Yupian

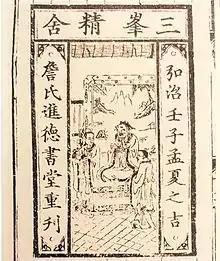
Ming dynasty 1492 reprint of the "Yupian"

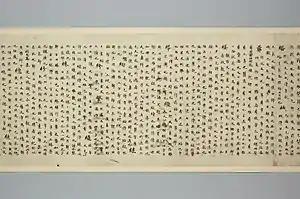
Vol. 27 of the "Yupian" in Ishiyama-dera, Ōtsu, Japan (facsimile)

The Yupian ("Jade Chapters") is a c. 543 Chinese dictionary edited by Gu Yewang (Ku Yeh-wang; 519–581) during the Liang dynasty. It arranges 12,158 character entries under 542 radicals, which differ somewhat from the original 540 in the "Shuowen Jiezi". Each character entry gives a fanqie pronunciation gloss and a definition, with occasional annotation.